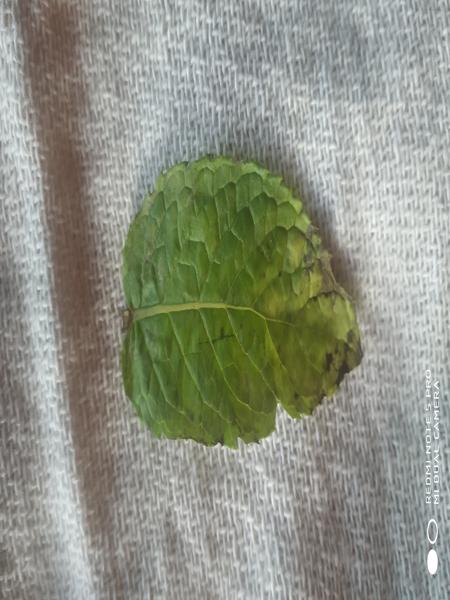
Plant: Mint